Florence Wong

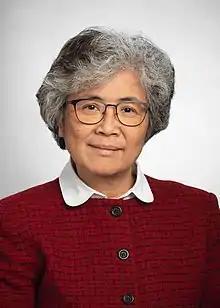

Florence Wong is a Canadian hepatologist and scientist best known for her research into the development and management of complications of cirrhosis. She is a professor of gastroenterology at the University of Toronto and a physician in the Division of Gastroenterology and Hepatology at the University Health Network.